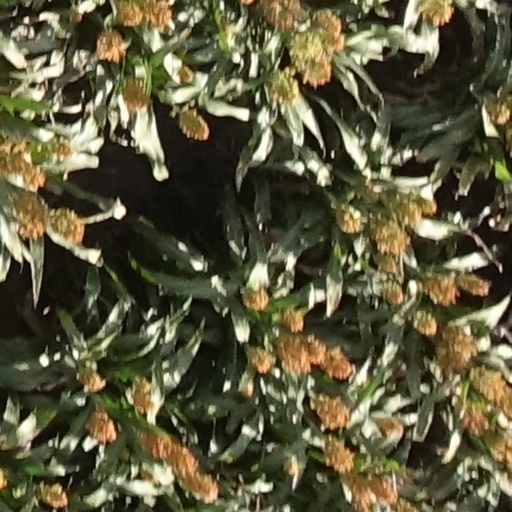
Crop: sorghum